Vaughnsville, Ohio

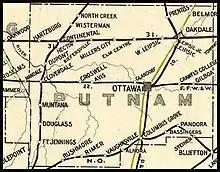
1898 Map of Putnam County Ohio Railroad Stations

Vaughnsville is an unincorporated community and census-designated place in southern Sugar Creek Township, Putnam County, Ohio, United States. It has a post office with the ZIP code 45893. It lies along State Route 115 at its intersection with State Routes 12 and 189. The population was 278 at the 2020 census.